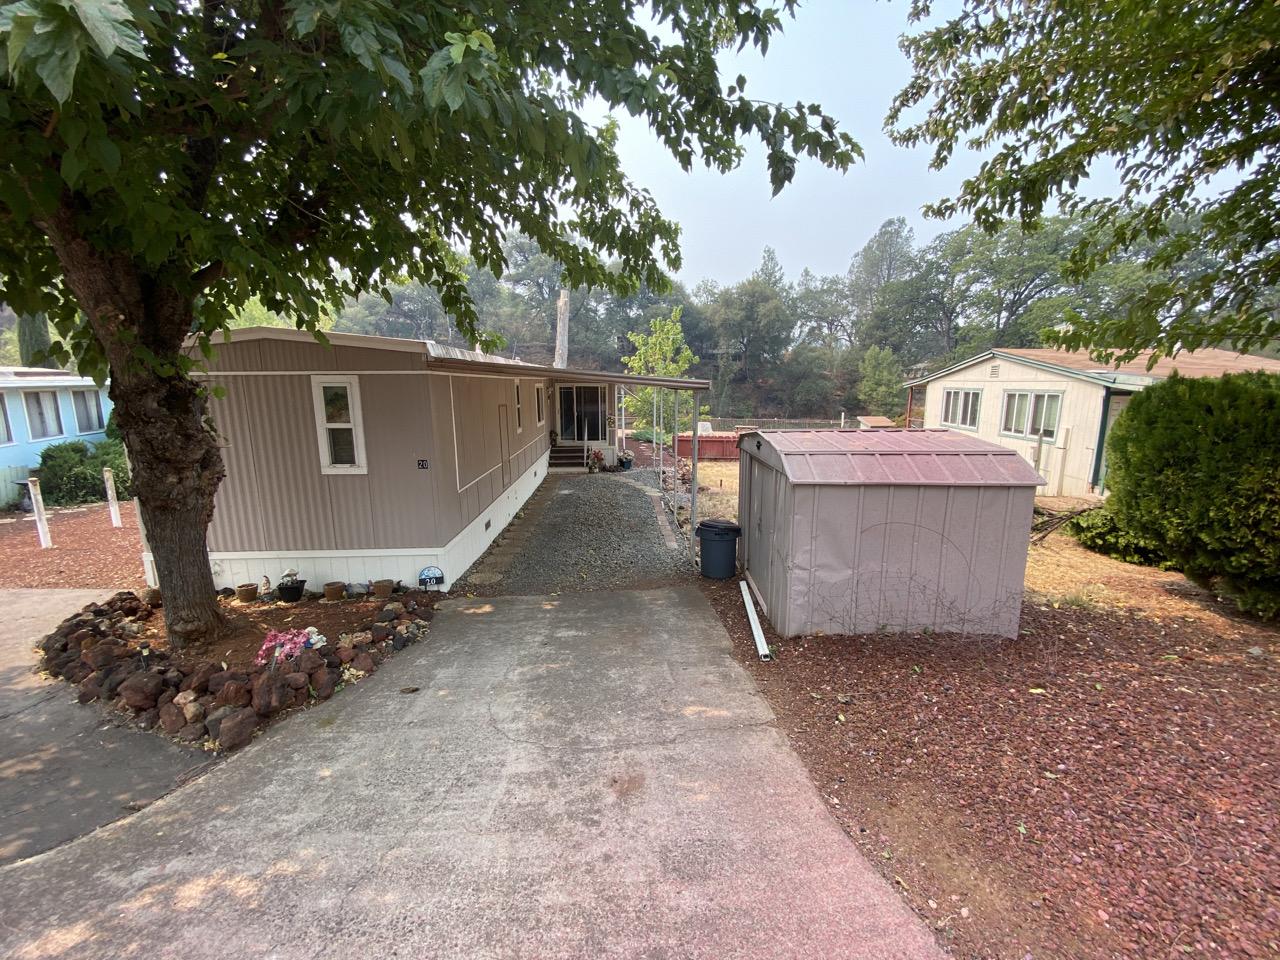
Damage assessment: no_damage